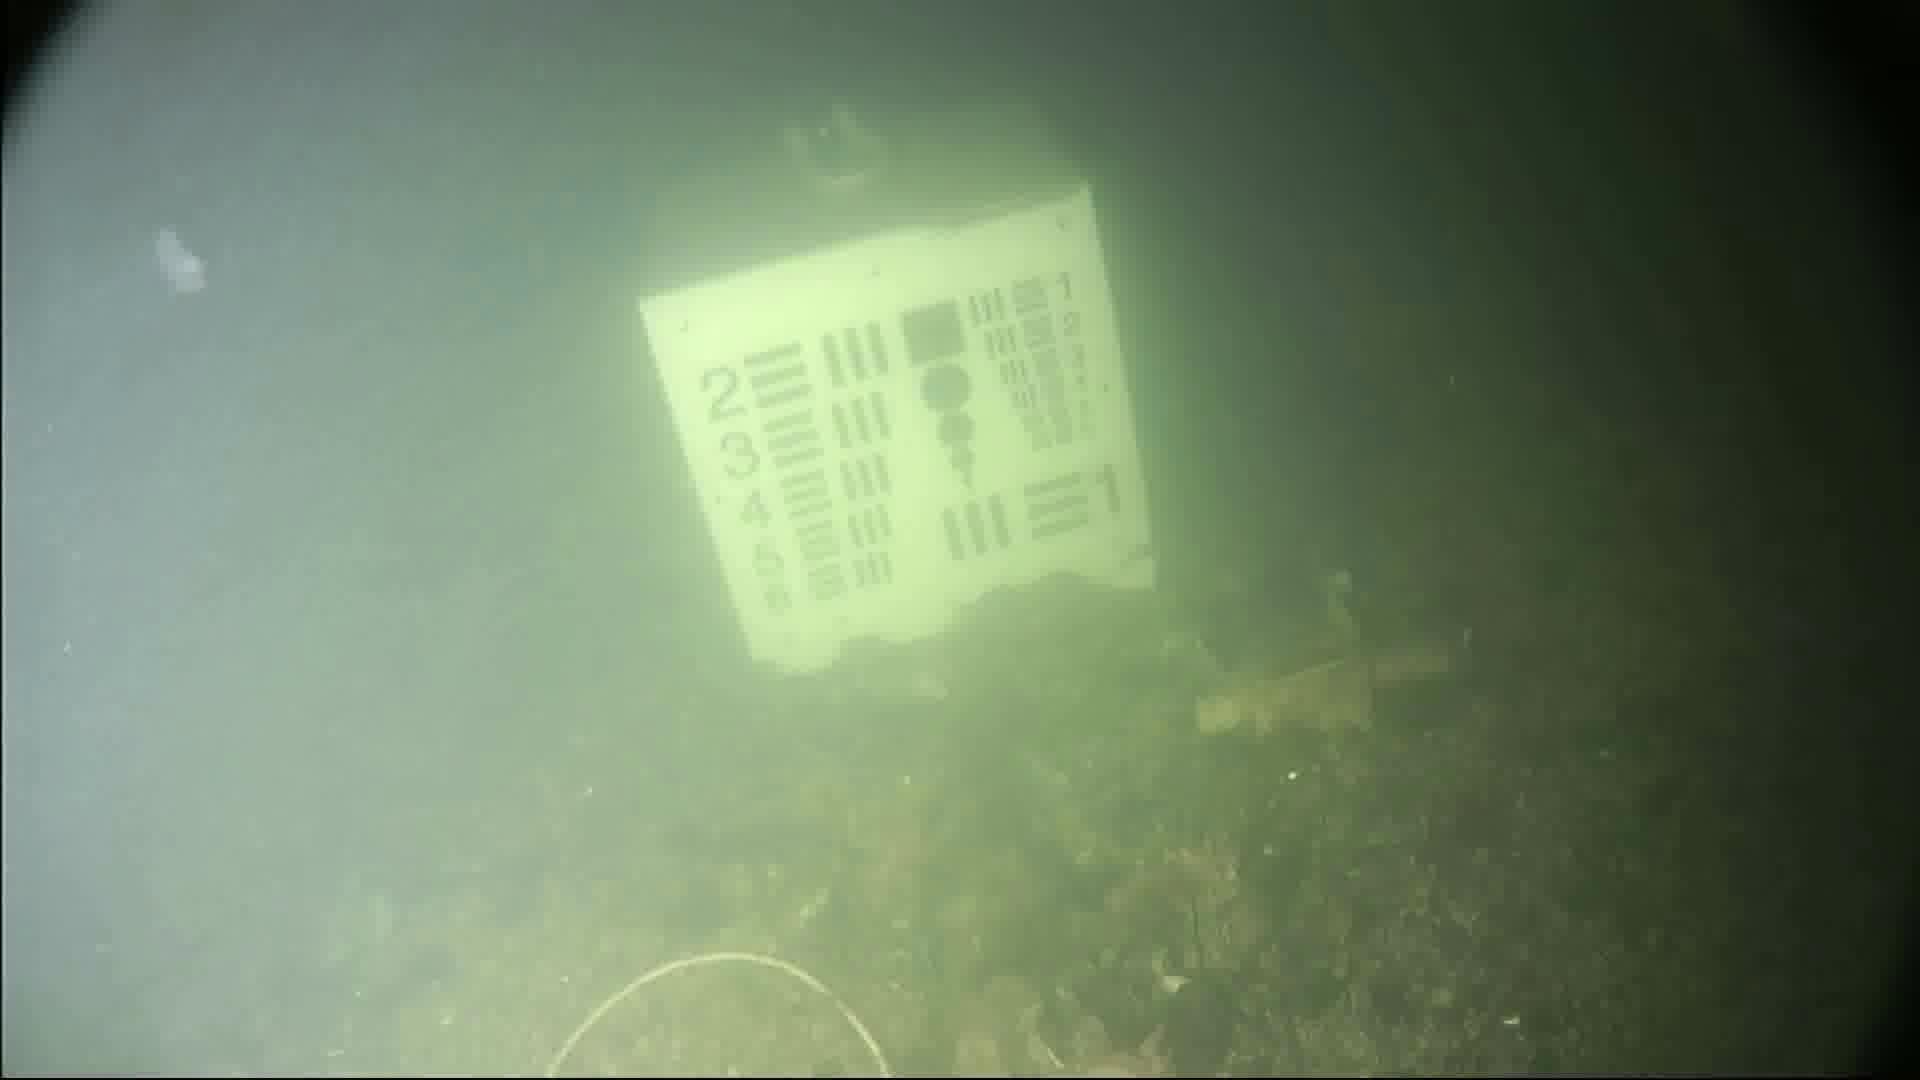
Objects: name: jellyfish